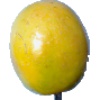
Label: maracuja